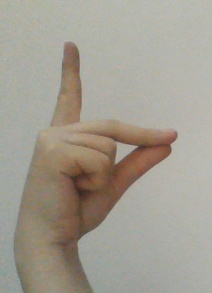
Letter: ta